Tal Ben Haim

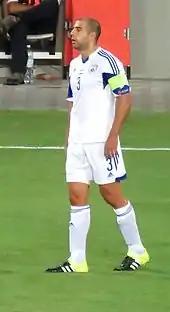
Ben Haim as the captain of Israel in 2015

Ben Haim made his debut in the Israel national team on 13 February 2002 in a friendly match against Germany. He scored his first goal from a penalty in a 2–1 win against Latvia on 4 June 2011.